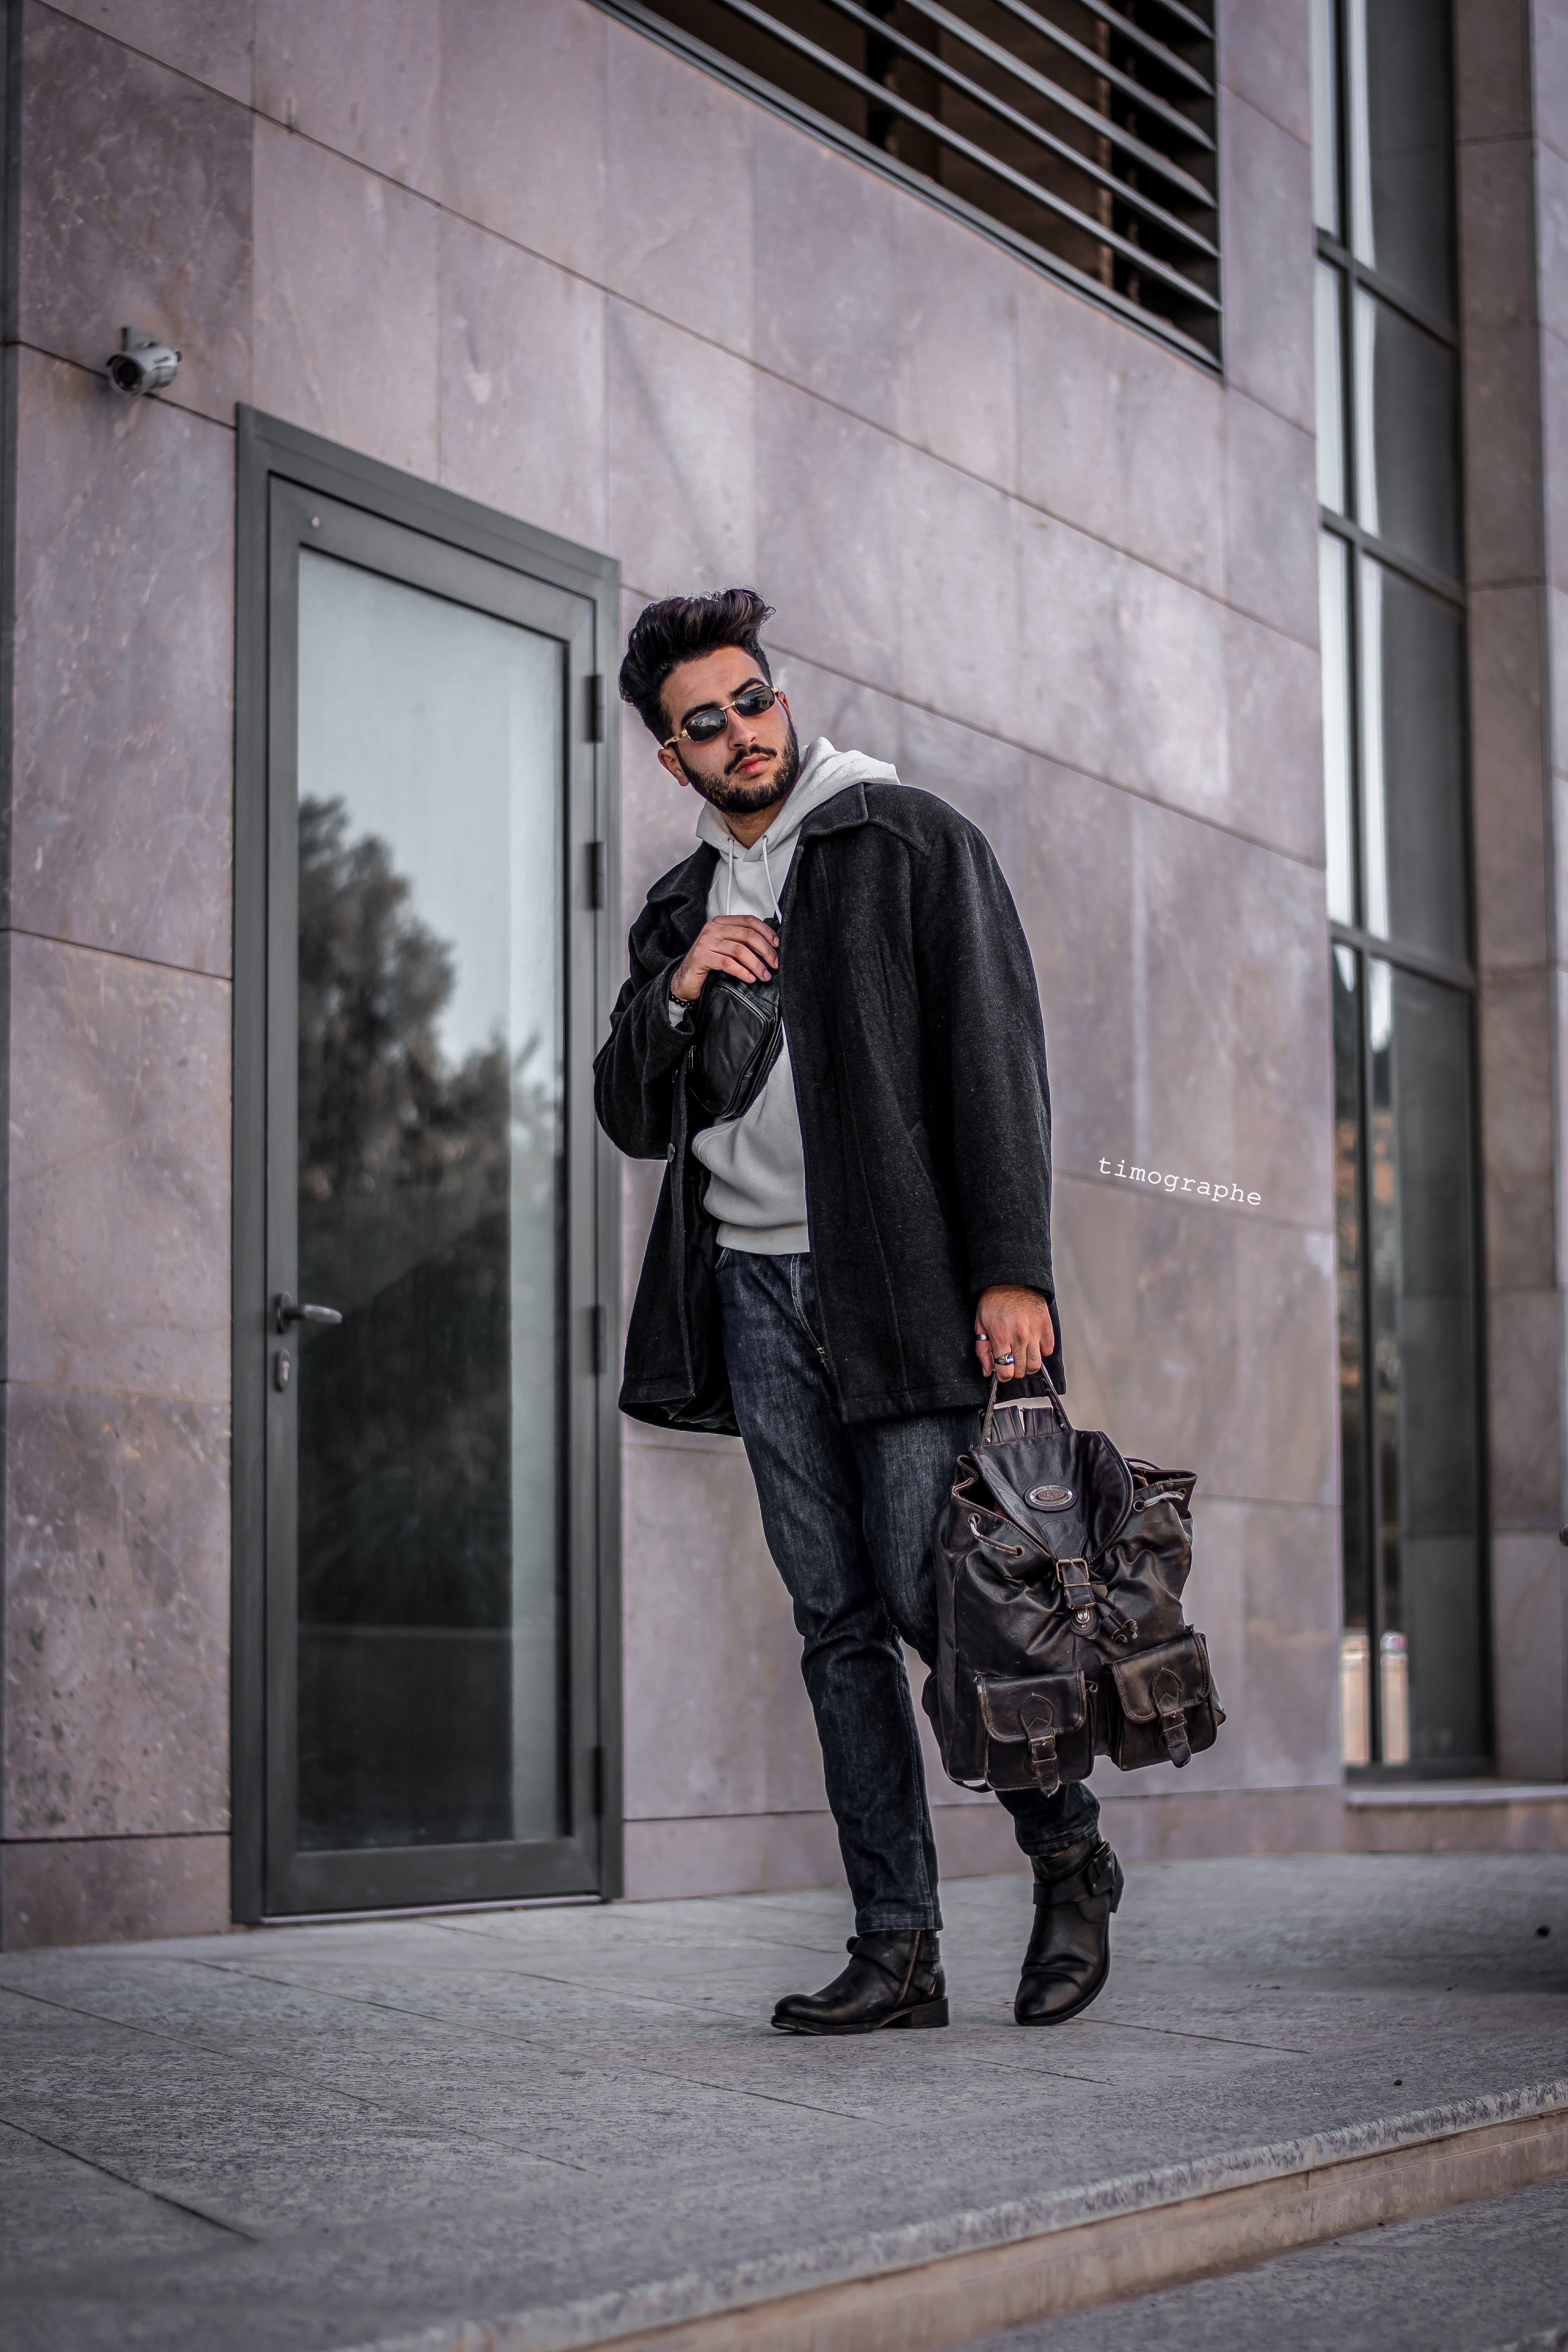
fashion, photograph, street fashion, gentleman, snapshot, standing, male, suit, footwear, outerwear, blazer, street, photography, model, formal wear, jacket, fashion design, leather jacket, coat, style, shoe, leather, sunglasses, glasses